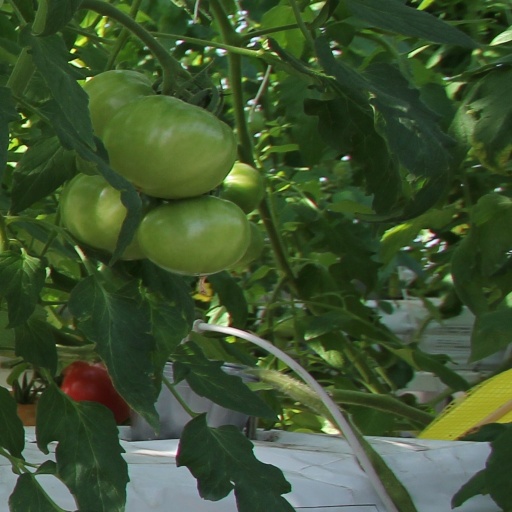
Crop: tomato